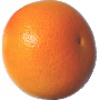
Label: Grapefruit Pink 1